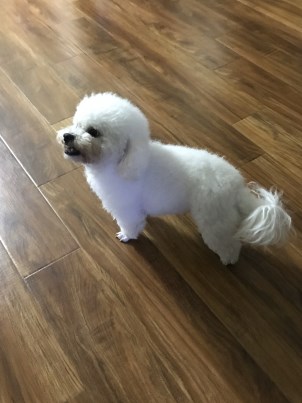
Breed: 3083-n000117-Bichon_Frise